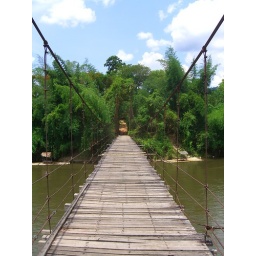
a very very humble bridge over the river kwai